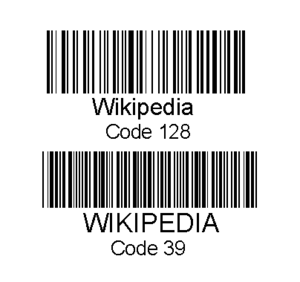
Wikipédia traduit sous forme de code barres suivant le code 128 et le code 39.
Le cycle de vie du produit est la succession d'étapes de commercialisation que traverse un produit dans le temps. En effet, les conditions de vente d'un produit changent en permanence.
Un code-barres, ou code à barres, est la représentation d'une donnée numérique ou alphanumérique sous forme d'un symbole constitué de barres et d'espaces dont l'épaisseur varie en fonction de la symbologie utilisée et des données ainsi codées. Il existe des milliers de codes-barres différents ; ceux-ci sont destinés à une lecture automatisée par un capteur électronique, le lecteur de code-barres. Pour l'impression des codes-barres, les technologies les plus utilisées sont l'impression laser et le transfert thermique.